Tarskavaig

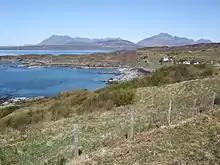
Tarskavaig Bay with The Cuillins

Original School - the Society in Scotland for Propagating Christian Knowledge (SSPCK) set up the first school at Tarskavaig in 1815 because of the distance to the parish school at Kilmore. Croft 11 was used for the school, and can still be seen today in the middle of the village with its rusty red tin roof.